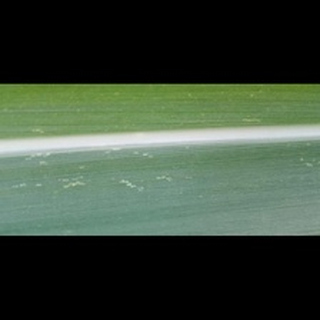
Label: sugarcane_mosaic